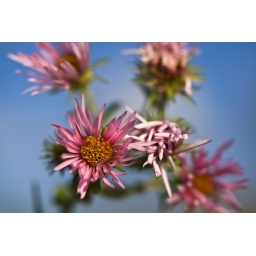
I picked this one so I could hold it and focus better, This one held up against the blue sky and clouds